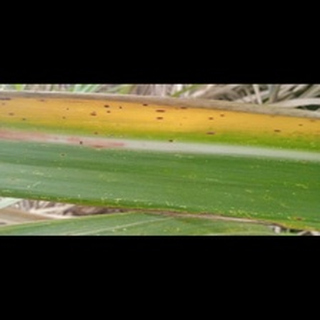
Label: sugarcane_yellow_leaf_disease